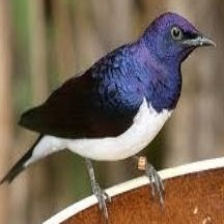
Species: VIOLET BACKED STARLING
Scientific name: CINNYRICINCLUS LEUCOGASTER